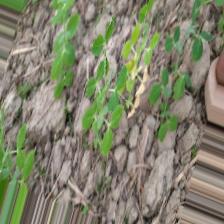
Label: Normal